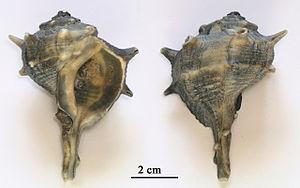
La pourpre de Tyr, aussi appelé pourpre impériale, pourpre royale ou encore pourpre antique, est une teinture rouge violacée créée par les Phéniciens.
Les Phéniciens sont un peuple antique originaire des cités de Phénicie, région qui correspond approximativement au Liban actuel. Cette dénomination provient des auteurs grecs qui ont écrit à leur sujet. La Phénicie a toujours été divisée entre plusieurs cités, dont les plus importantes étaient Byblos, Sidon, Tyr et Arwad, et on ne sait pas si celles-ci ont eu conscience d'une identité commune. Les historiens ont repris l'adjectif « phénicien » pour désigner la civilisation qui s'est épanouie dans la région entre 1200 et 300 av. J.-C.